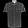
Label: Shirt